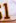
Number: 1